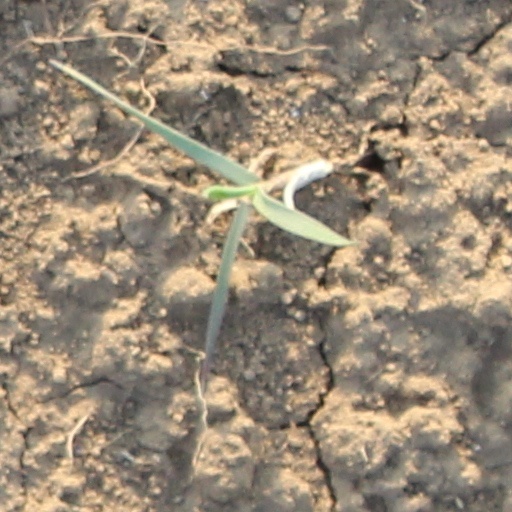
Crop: wheat